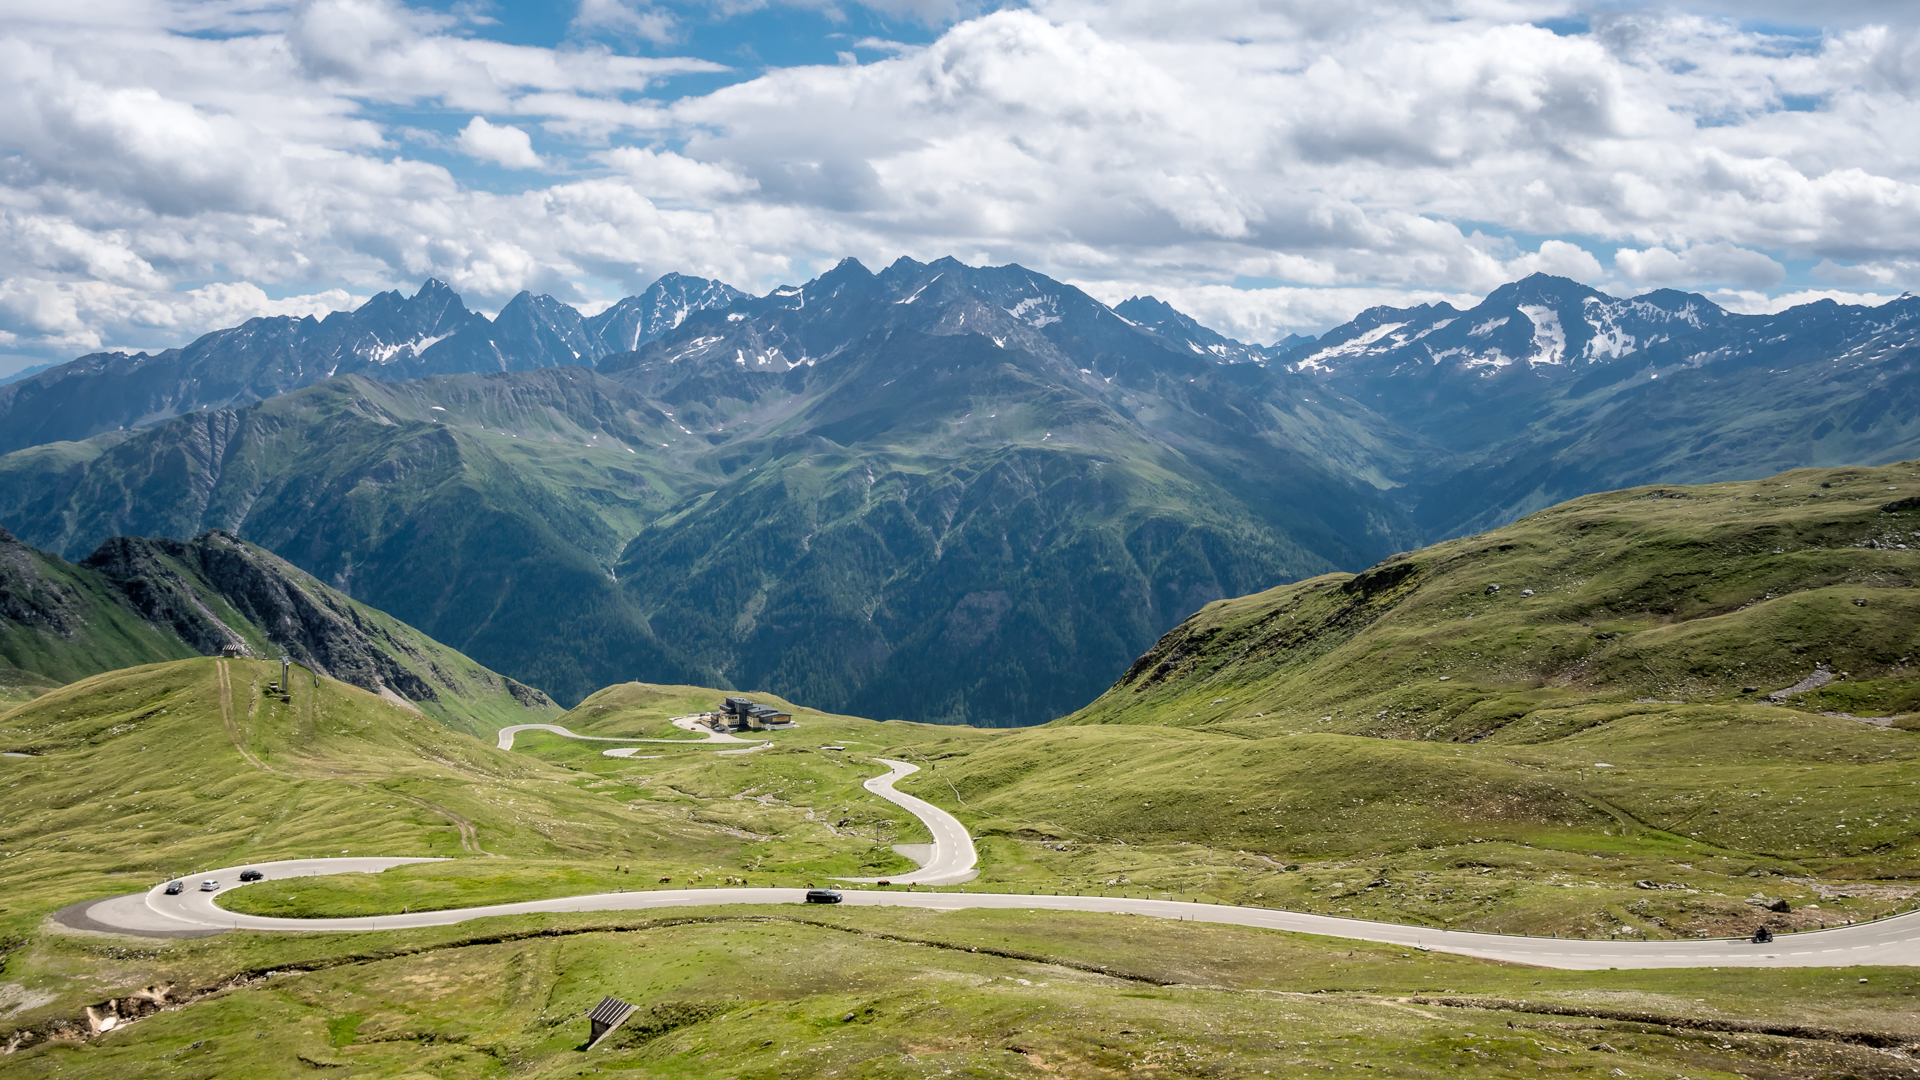
landscape, nature, walking, mountain, meadow, hill, lake, valley, mountain range, pasture, highland, ridge, austria, mountains, alps, grassland, plateau, alpen, berge, fell, loch, hochtor, panasoniclumixgx8, apeach, anjapietsch, mftm43lumixpanasonic, microfourthird, carinthia, hochalpen, highalps, olympusm918mm, osterreich, k rnten, landform, mountain pass, geographical feature, mountainous landforms